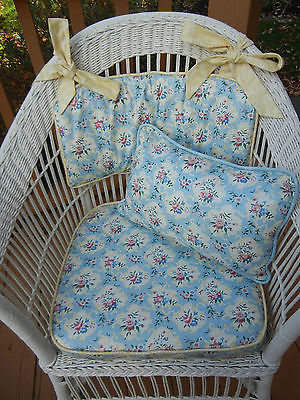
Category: chair